Buffalo Springfield

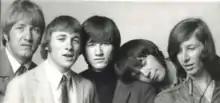
The band in late 1966

In November 1966, Stills composed "For What It's Worth", responding to a protest that had turned violent following the closing of the Pandora's Box nightclub on Sunset Strip. The song was performed on Thanksgiving night at the Whisky a Go Go, recorded within the next few days, and on the air in Los Angeles on radio station KHJ soon afterwards. By March 1967, it was a top ten hit. Atco took advantage of this momentum by replacing the song "Baby Don't Scold Me" with "For What It's Worth" and re-releasing the album. "For What It's Worth" sold over one million copies and was awarded a gold disc.